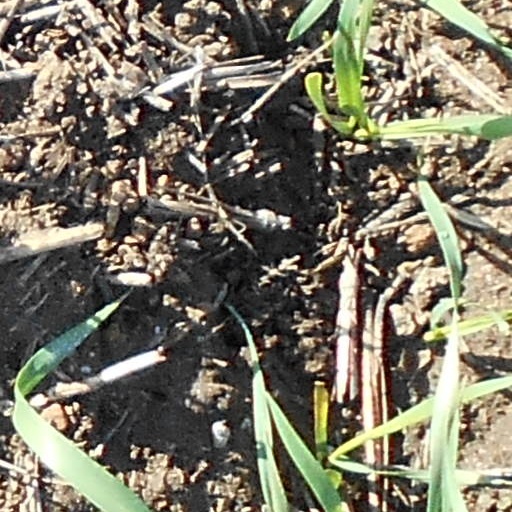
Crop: wheat